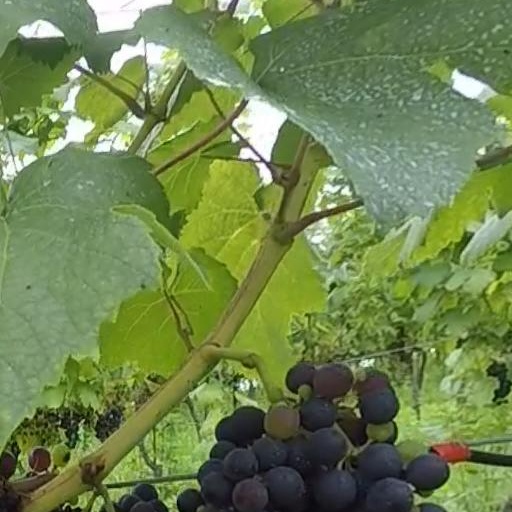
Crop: grape